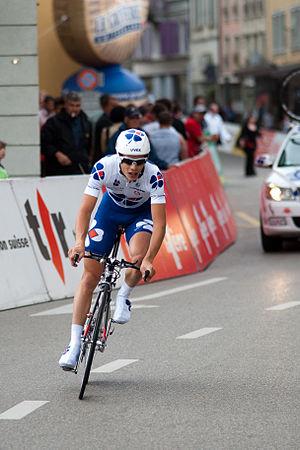
Arthur Vichot pendant la 3e étape du Tour de Romandie 2010.